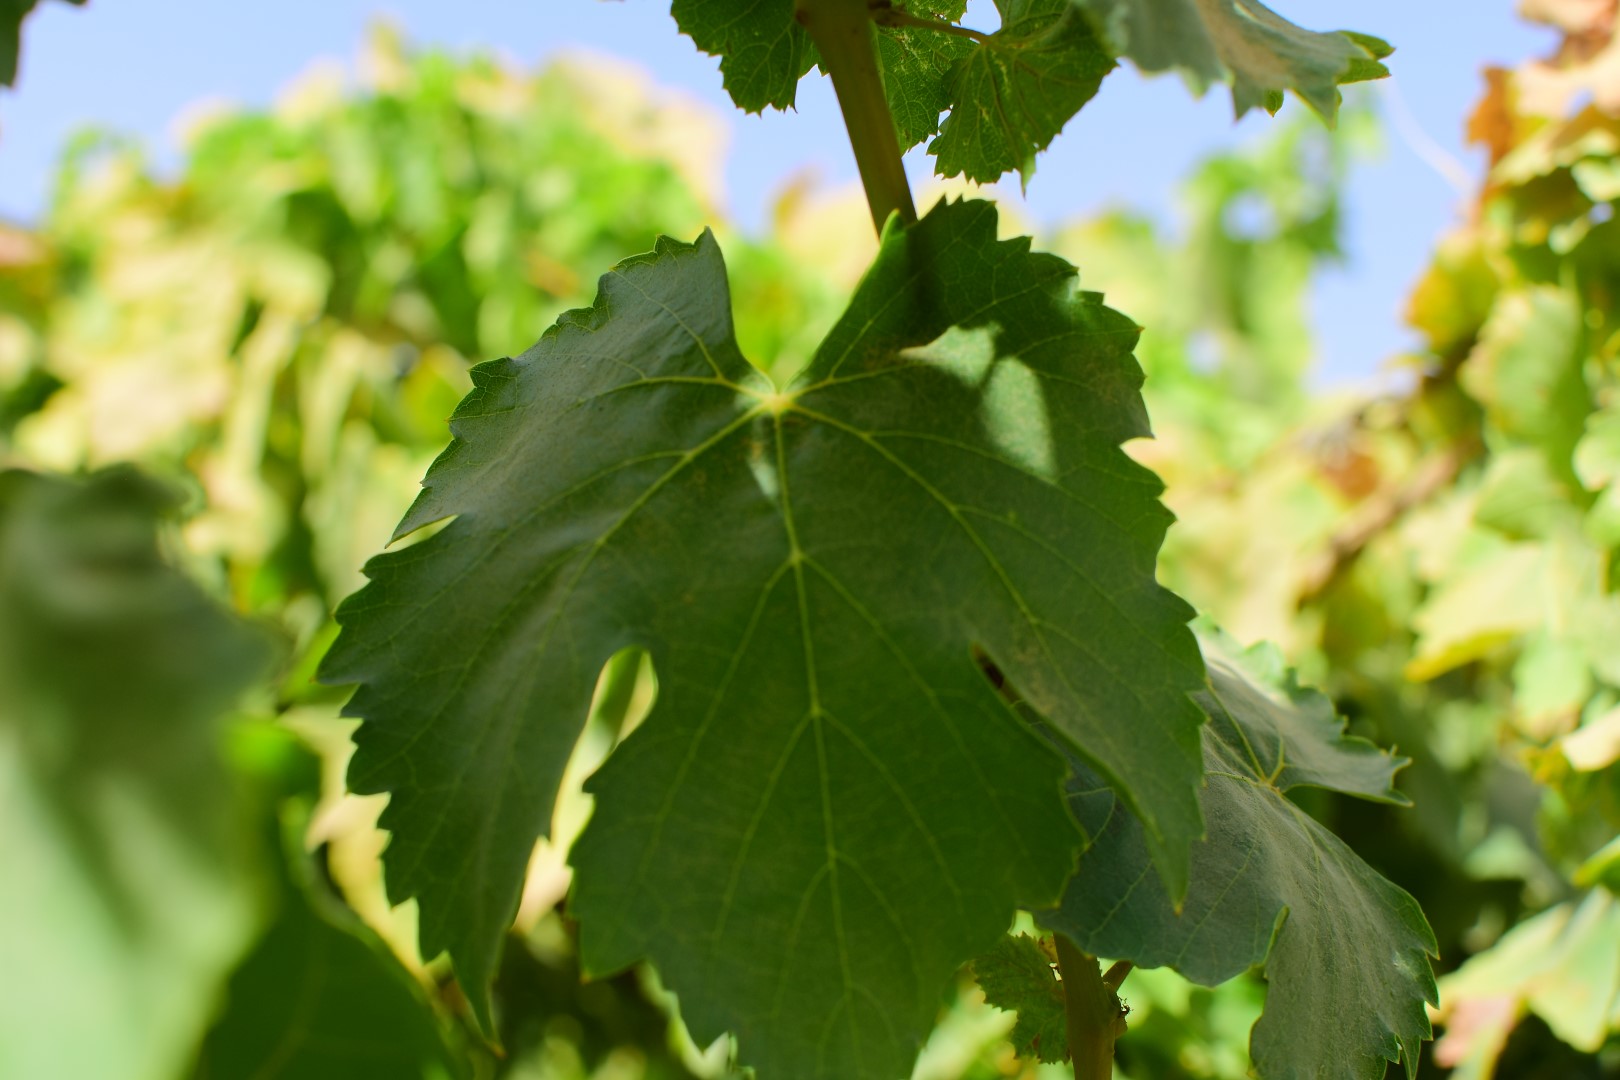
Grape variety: Thompson Seedless